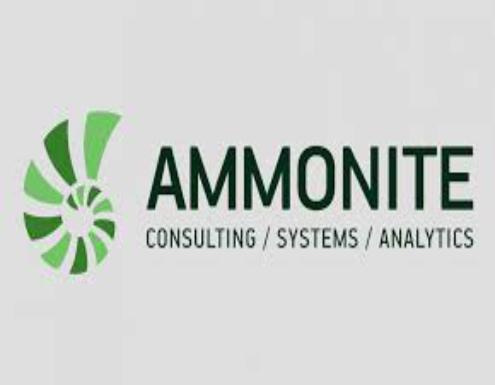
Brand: Ammonite
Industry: Necessities